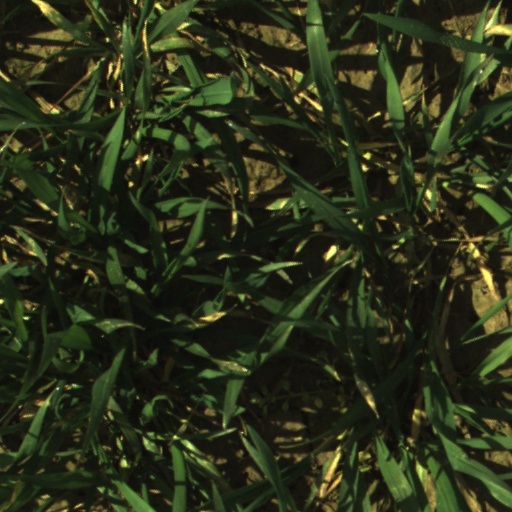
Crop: wheat